Kobe University of Fashion and Design

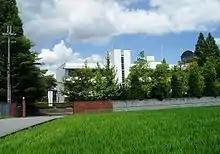
Main gate

The school was founded in 1937 as Kobe Dressmaker Jogakuin ("jogakuin" means "women's academy"). In 1967 the school foundation established Akashi Women's Junior College, which became coeducational in 1969 and was renamed Akashi Junior College (After the Michiyo Okabe nude murder case, it was renamed Kobe College of Liberal Arts in 1990). In 2005 a part of the junior college was reorganized into Kobe University of Fashion and Design. In 2010 the university announced that it stopped admitting students and that it would be closed in March 2013.